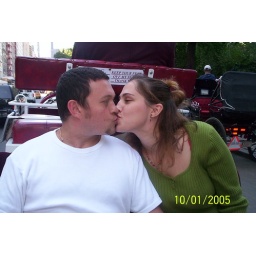
we look goofy in this pic, lol. Ride in a horse coach thru cental park